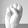
ASL letter: S